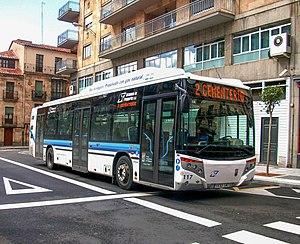
Autobus de ""Salamanca de Transportees, Salamanque
Carrocera Castrosua est un carrossier espagnol, basé à Saint-Jacques-de-Compostelle.